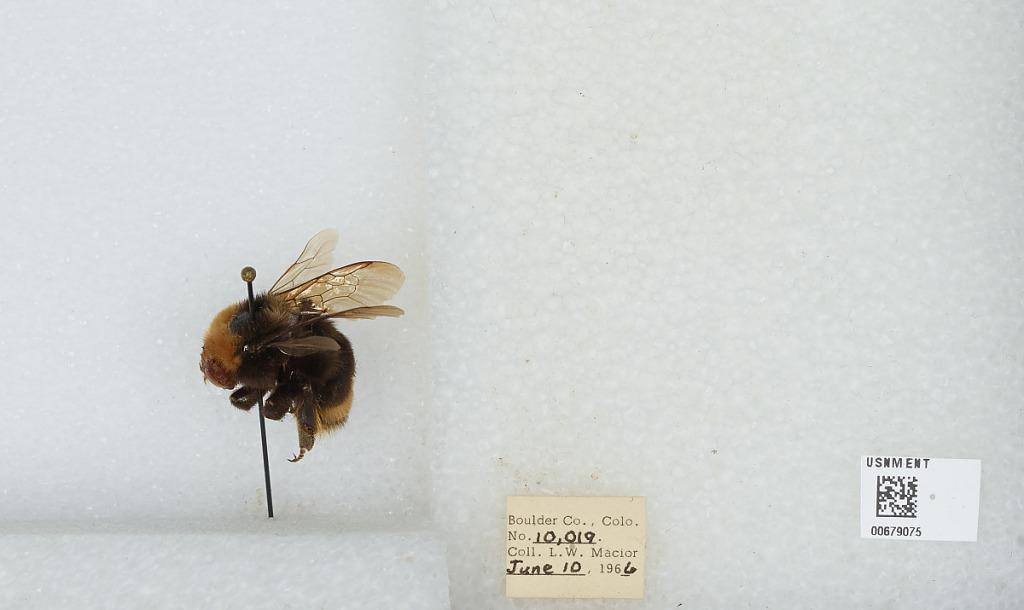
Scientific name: Bombus (Bombus) occidentalis Greene
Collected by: L. Macior
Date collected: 1966-6-10
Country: United States
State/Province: Colorado
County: Boulder
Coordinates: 40.0017, -105.308